Maximilian I of Mexico

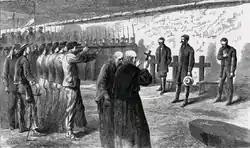
Print of the execution of Maximilian in Santiago de Querétaro, Mexico

Maximilian lived for the most part at Chapultepec Castle, making occasional retreats to his villa at Cuernavaca, where he had also taken a mistress named Concepción Sedano. He preferred to dress plainly and also enjoyed wearing traditional Mexican clothing. He enjoyed the Mexican countryside and would often go horse-riding, walking, and swimming. On Sundays at Chapultepec Palace, Maximilian and Carlota frequently held audiences with people from all social and economic segments, including Mexico's Indigenous peoples. The royal couple also hosted multiple balls for Mexican high society.